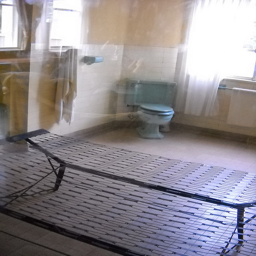
A brightly lit bathroom features a green toilet and a geometric pattern.
A bed spring lies in a large bathroom.
An empty mattress spring and toilet in a otherwise empty room.
Interior scene  of an old bathroom with a large mat on the floor.
A floor mat on a bath room floor.